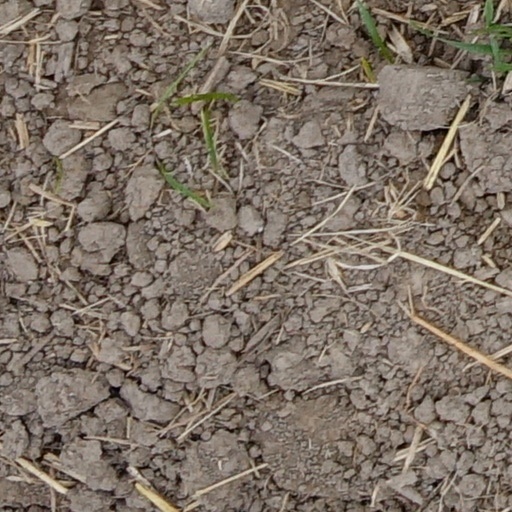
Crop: wheat